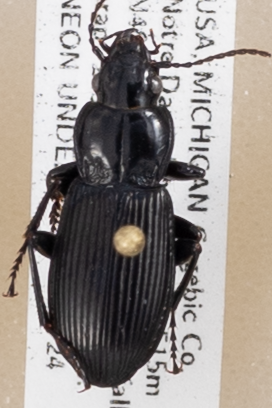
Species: Pterostichus melanarius melanarius
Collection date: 2019-07-24
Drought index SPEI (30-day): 0.47
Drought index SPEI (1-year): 2.09
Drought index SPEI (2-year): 2.09